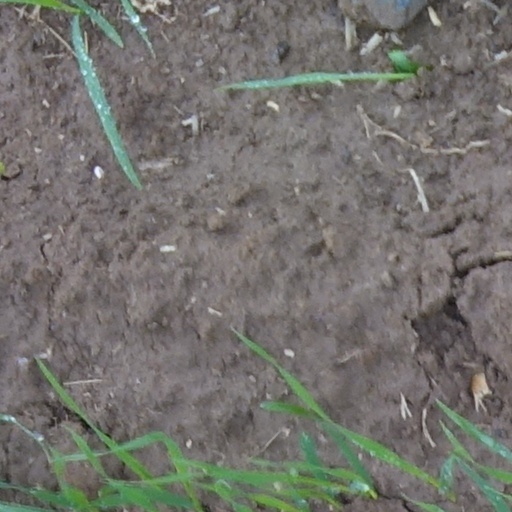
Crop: wheat